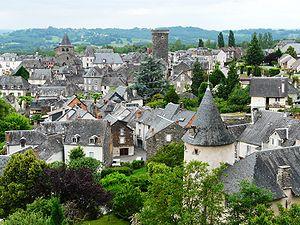
Allassac est une commune française située dans le département de la Corrèze en région Nouvelle-Aquitaine.